Hugh McCulloch

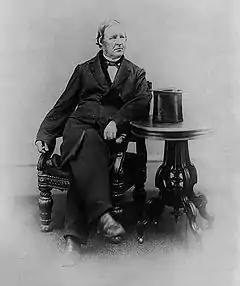
Hugh McCulloch

A day or two after Lincoln's second inauguration, Abraham Lincoln convoked him in his office at the White House to have a talk with him, and was offered the position of Treasury Secretary, which he didn't expect and didn't want at first. On March 9, 1865, he was appointed as the 27th Secretary of the Treasury by President Abraham Lincoln. His appointment was largely due to his influence with existing state banks. McCulloch later remarked that on the morning of Lincoln's assassination, "I never saw Mr. Lincoln so cheerful and happy...The burden which had been weighing upon him for four long years, and which he had borne with heroic fortitude, had been lifted; the war had been practically ended; the Union was safe."